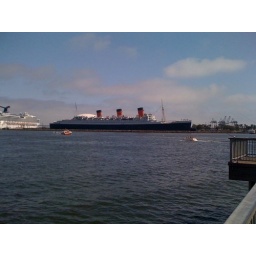
Getting on a bike and riding around in long beach was super fun!